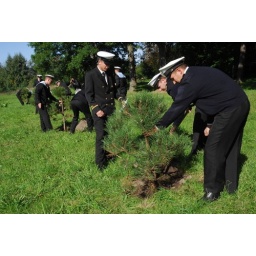
Great work from our Lithuanian friends getting trees in the ground here.Never have we seen such well-dressed gardeners!